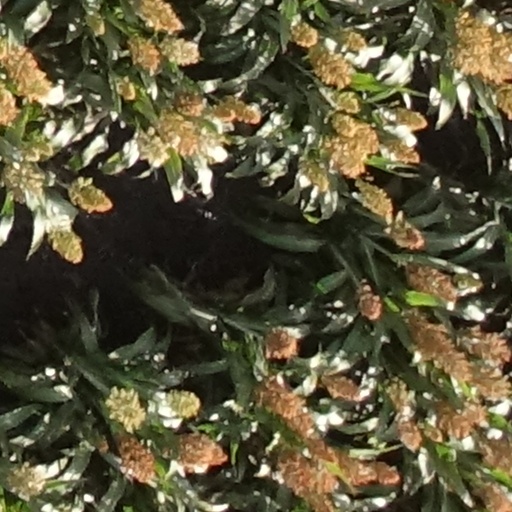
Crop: sorghum